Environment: real
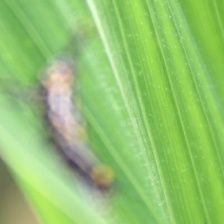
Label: fall_armyworm